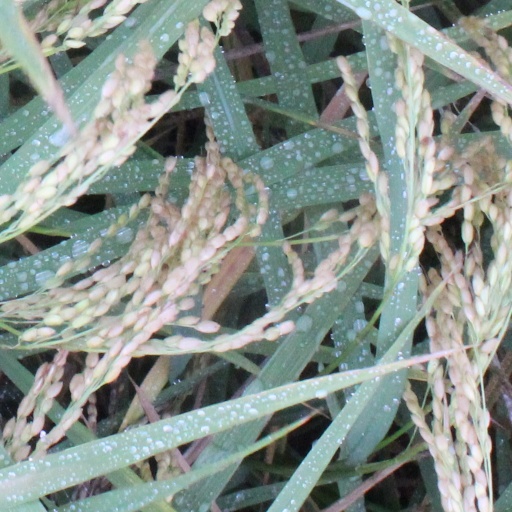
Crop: rice